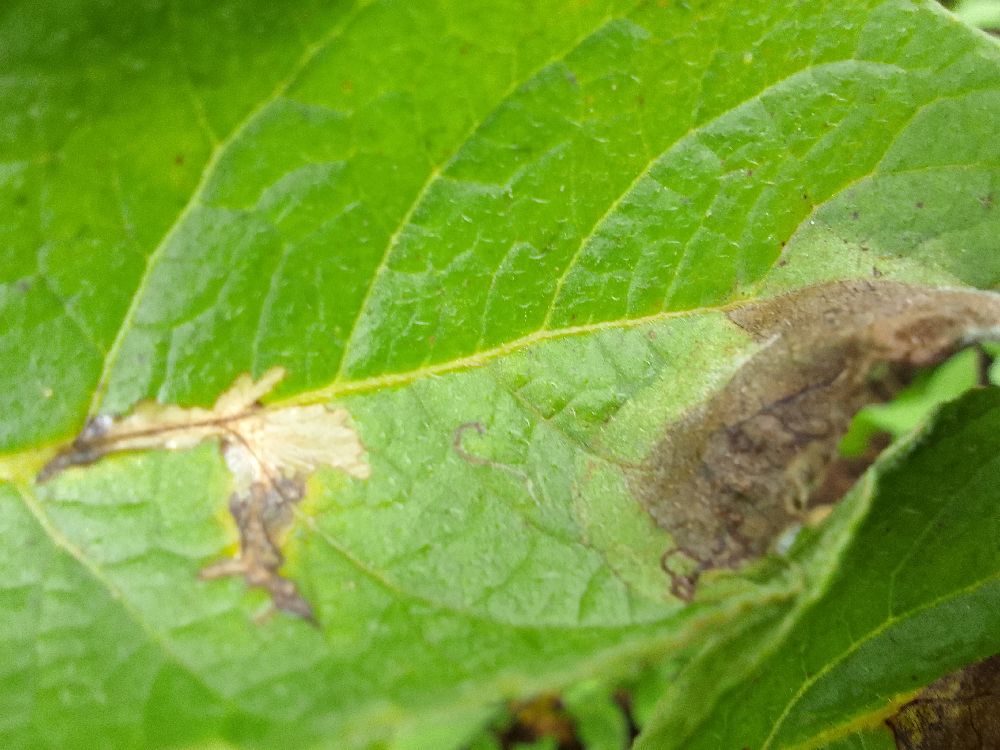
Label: Late blight